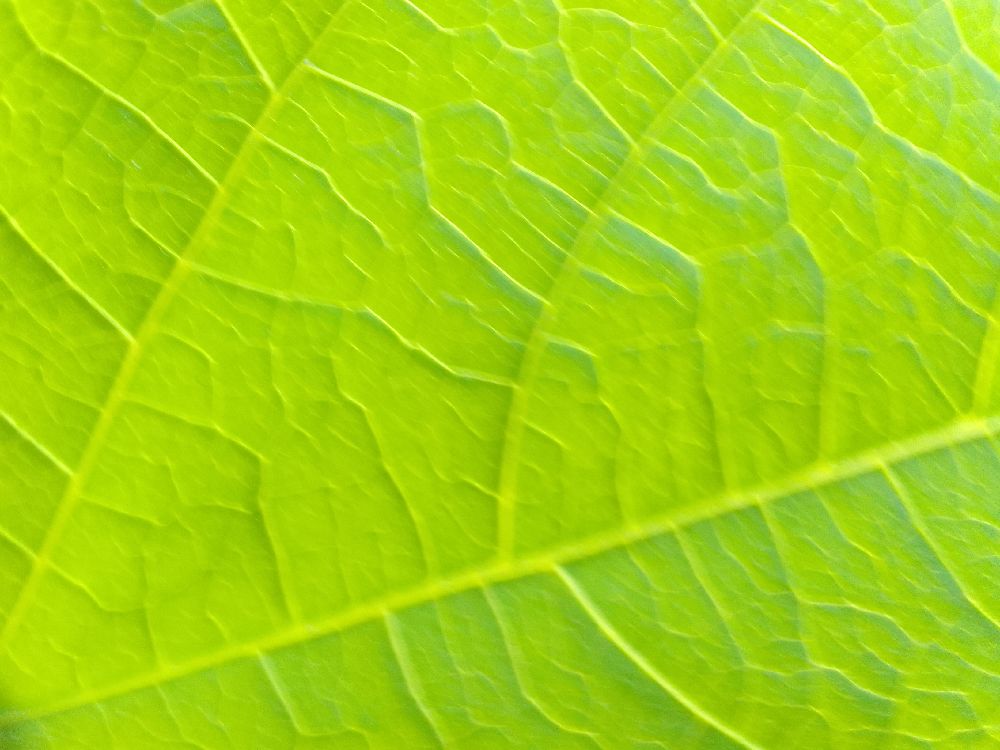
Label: healthy